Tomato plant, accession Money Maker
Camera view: vertical (180 deg); turntable rotation: 330 degrees
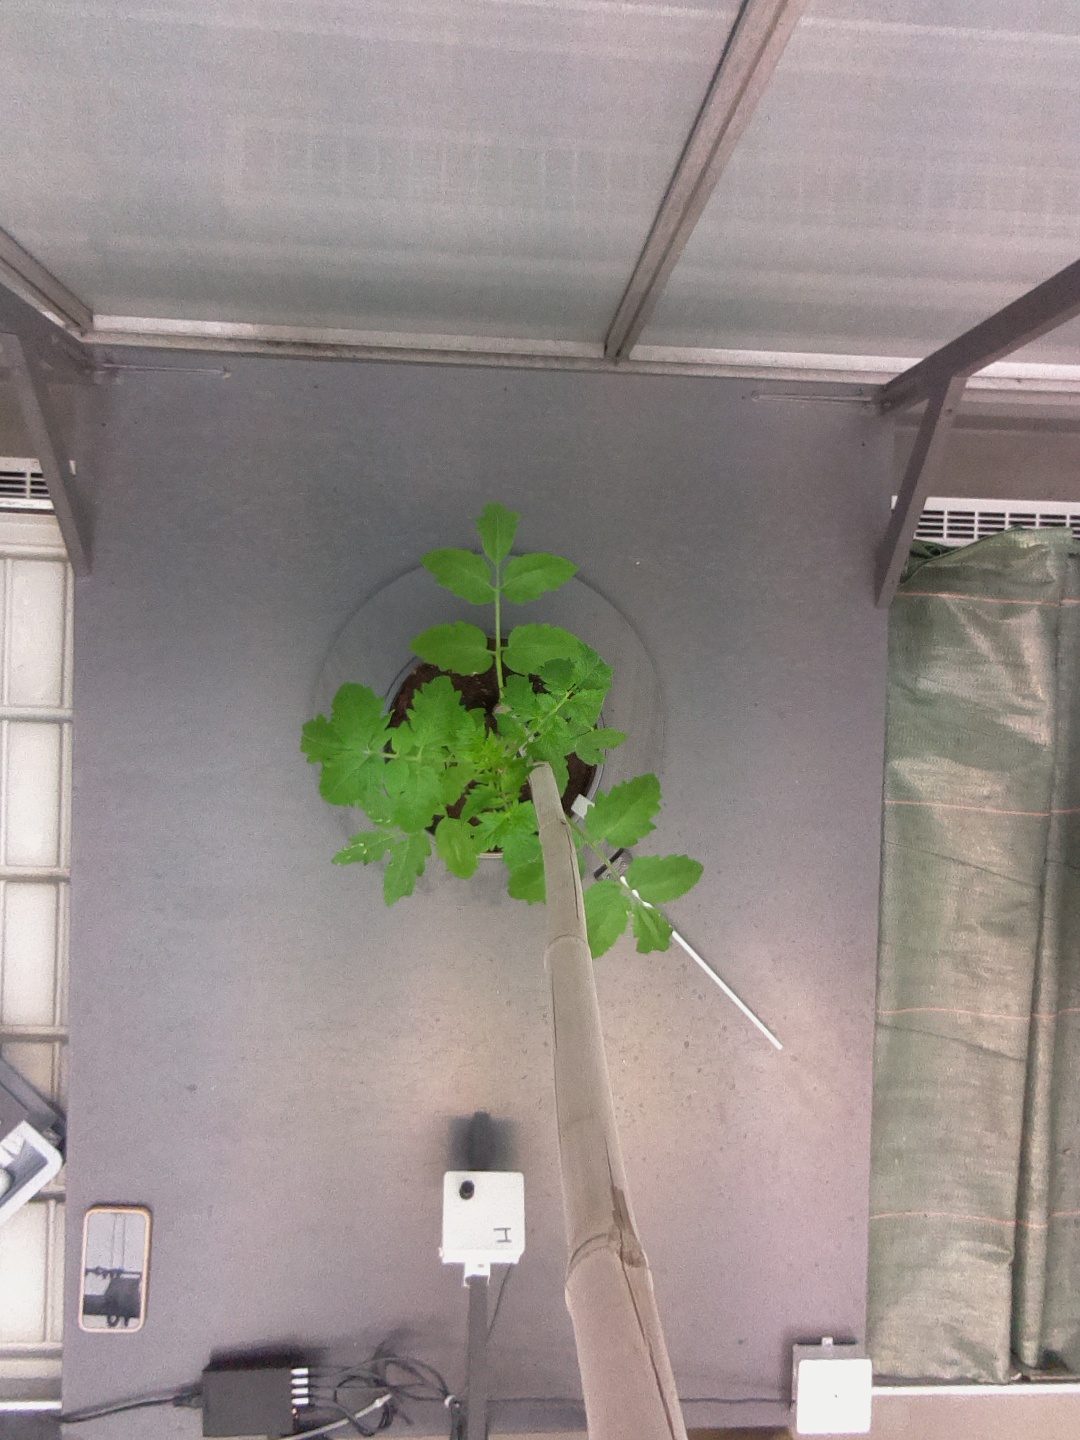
BBCH growth stage 13: 6 of true leaves visible